Raid on Port Dover

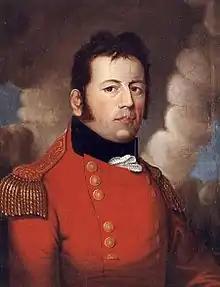
After the raid, George Prévost, the Governor General of the Canadas wrote to the commander of the Chesapeake campaign, Alexander Cochrane, advising him to inflict "a measure of retaliation which shall deter the enemy from a repetition of similar outrages."

Sinclair and several other American officers (particularly among the militia) were enraged by Campbell's actions. Campbell insisted, both at the time and subsequently in a note to the British Major General Phineas Riall, commanding the division on the Niagara Peninsula, that he personally ordered the destruction without any sanction from his superiors or the United States government, in retaliation for the burning of the American settlements of Havre de Grace (on Chesapeake Bay), Lewiston and Buffalo the previous year.